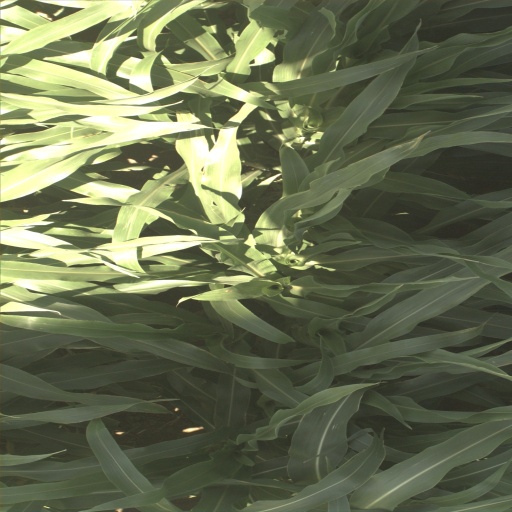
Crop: sorghum